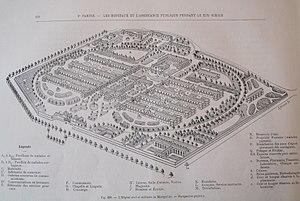
L'Hôpital civil et militaire de Montpellier - Perspective générale
Casimir Tollet, né le 15 août 1828 à Sandillon et mort le 21 mars 1899 à Paris 8ᵉ, est un ingénieur français, connu pour ses réalisations d'architecture hygiéniste dans les casernes et les hôpitaux. Concepteur du système Tollet, fondé sur l'aérisme pour combattre les miasmes, il a voulu construire des bâtiments hospitaliers pavillonnaires soumis aux connaissances médicales du moment sur la contagion. Par divers écrits, il a fait également œuvre d'historien de l'architecture hospitalière.